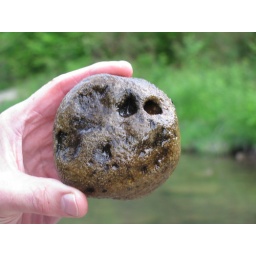
A face rock. There are many interesting rocks in the river